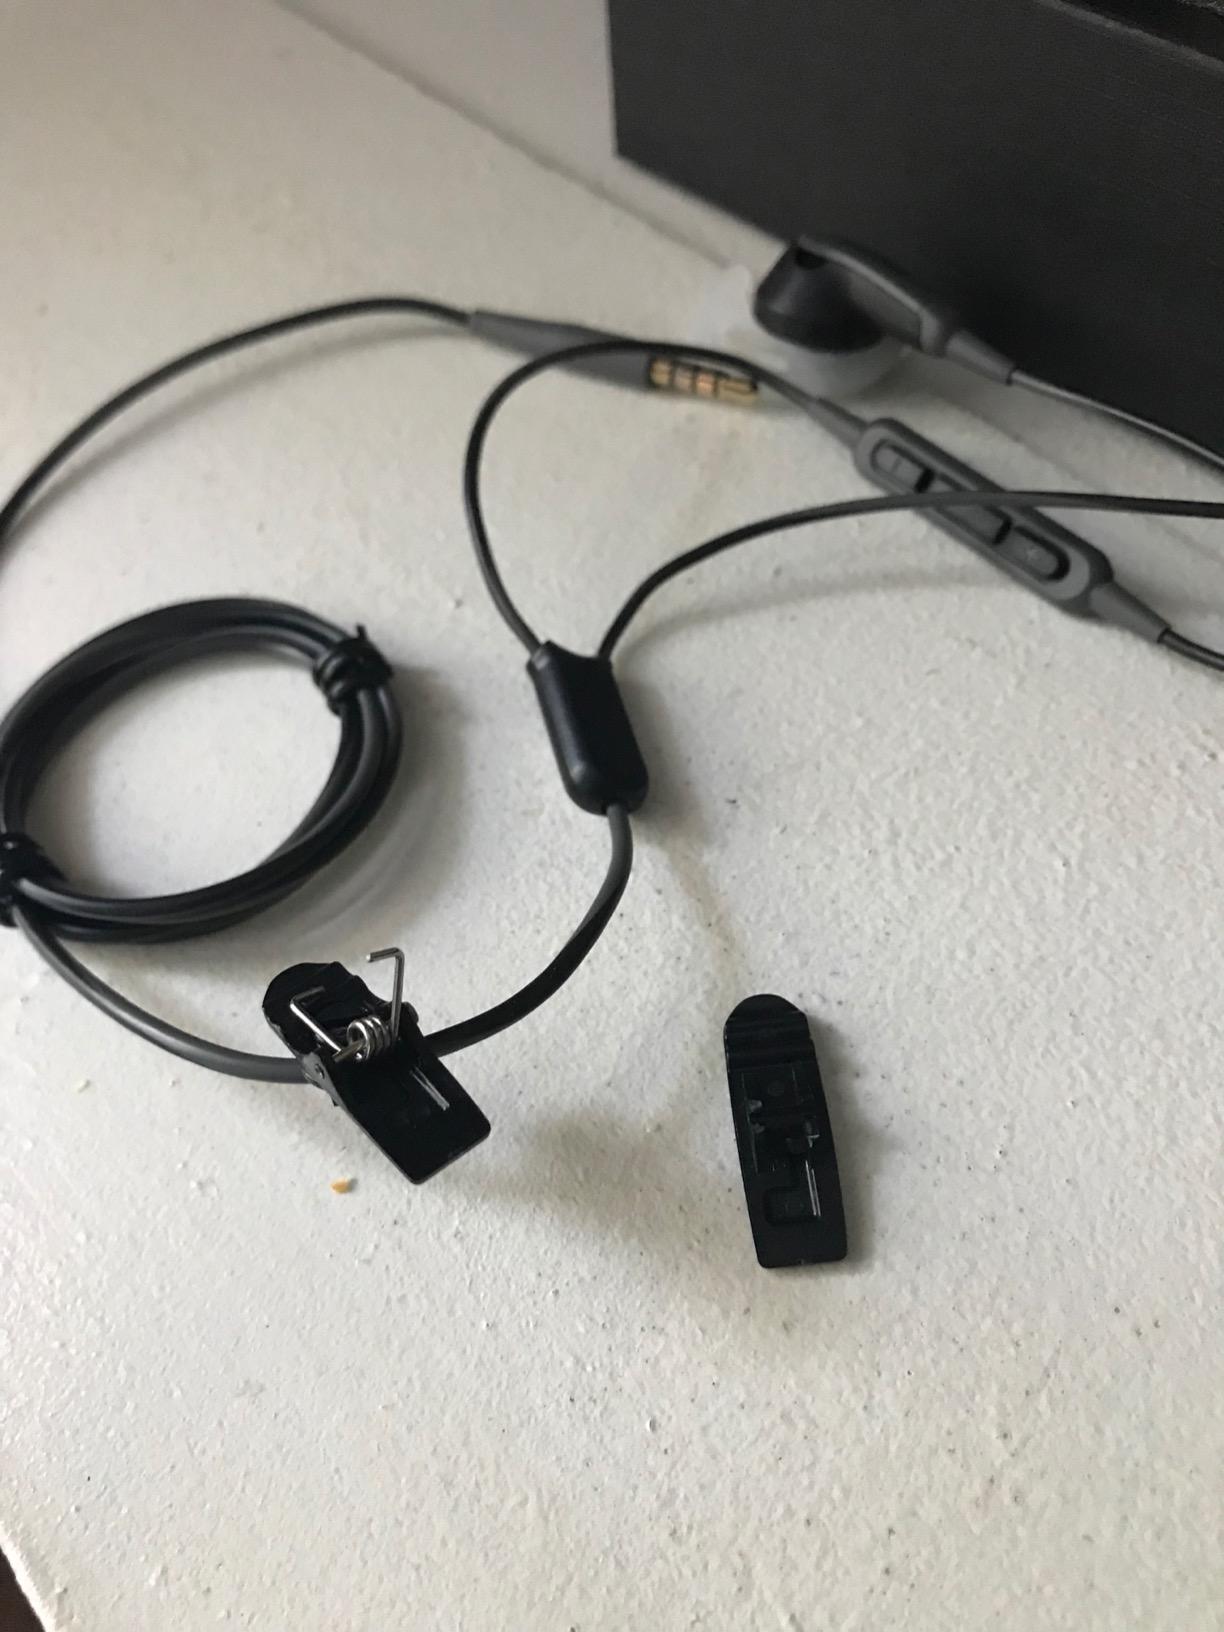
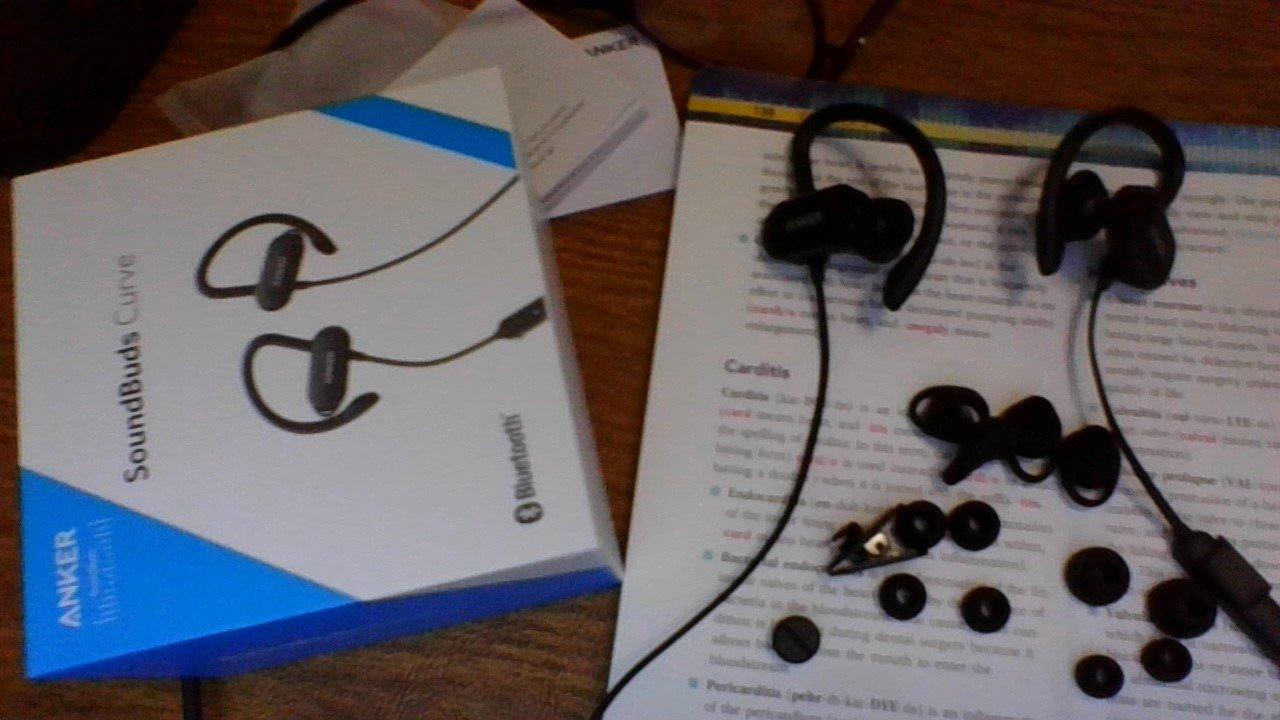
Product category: headphones
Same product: no